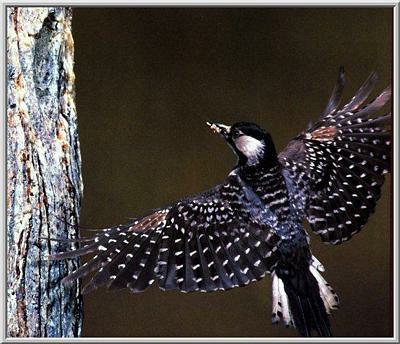
A photo of a red cockaded woodpecker